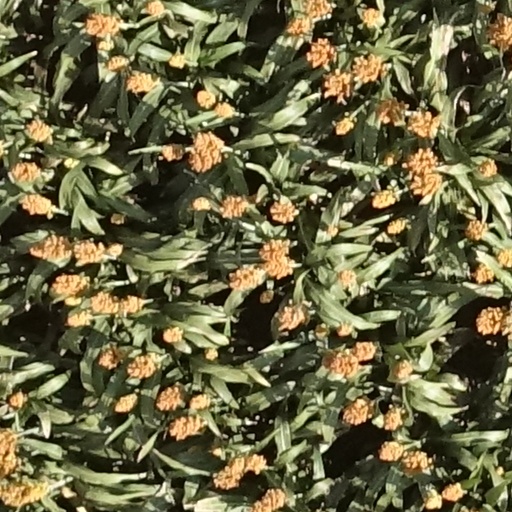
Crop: sorghum